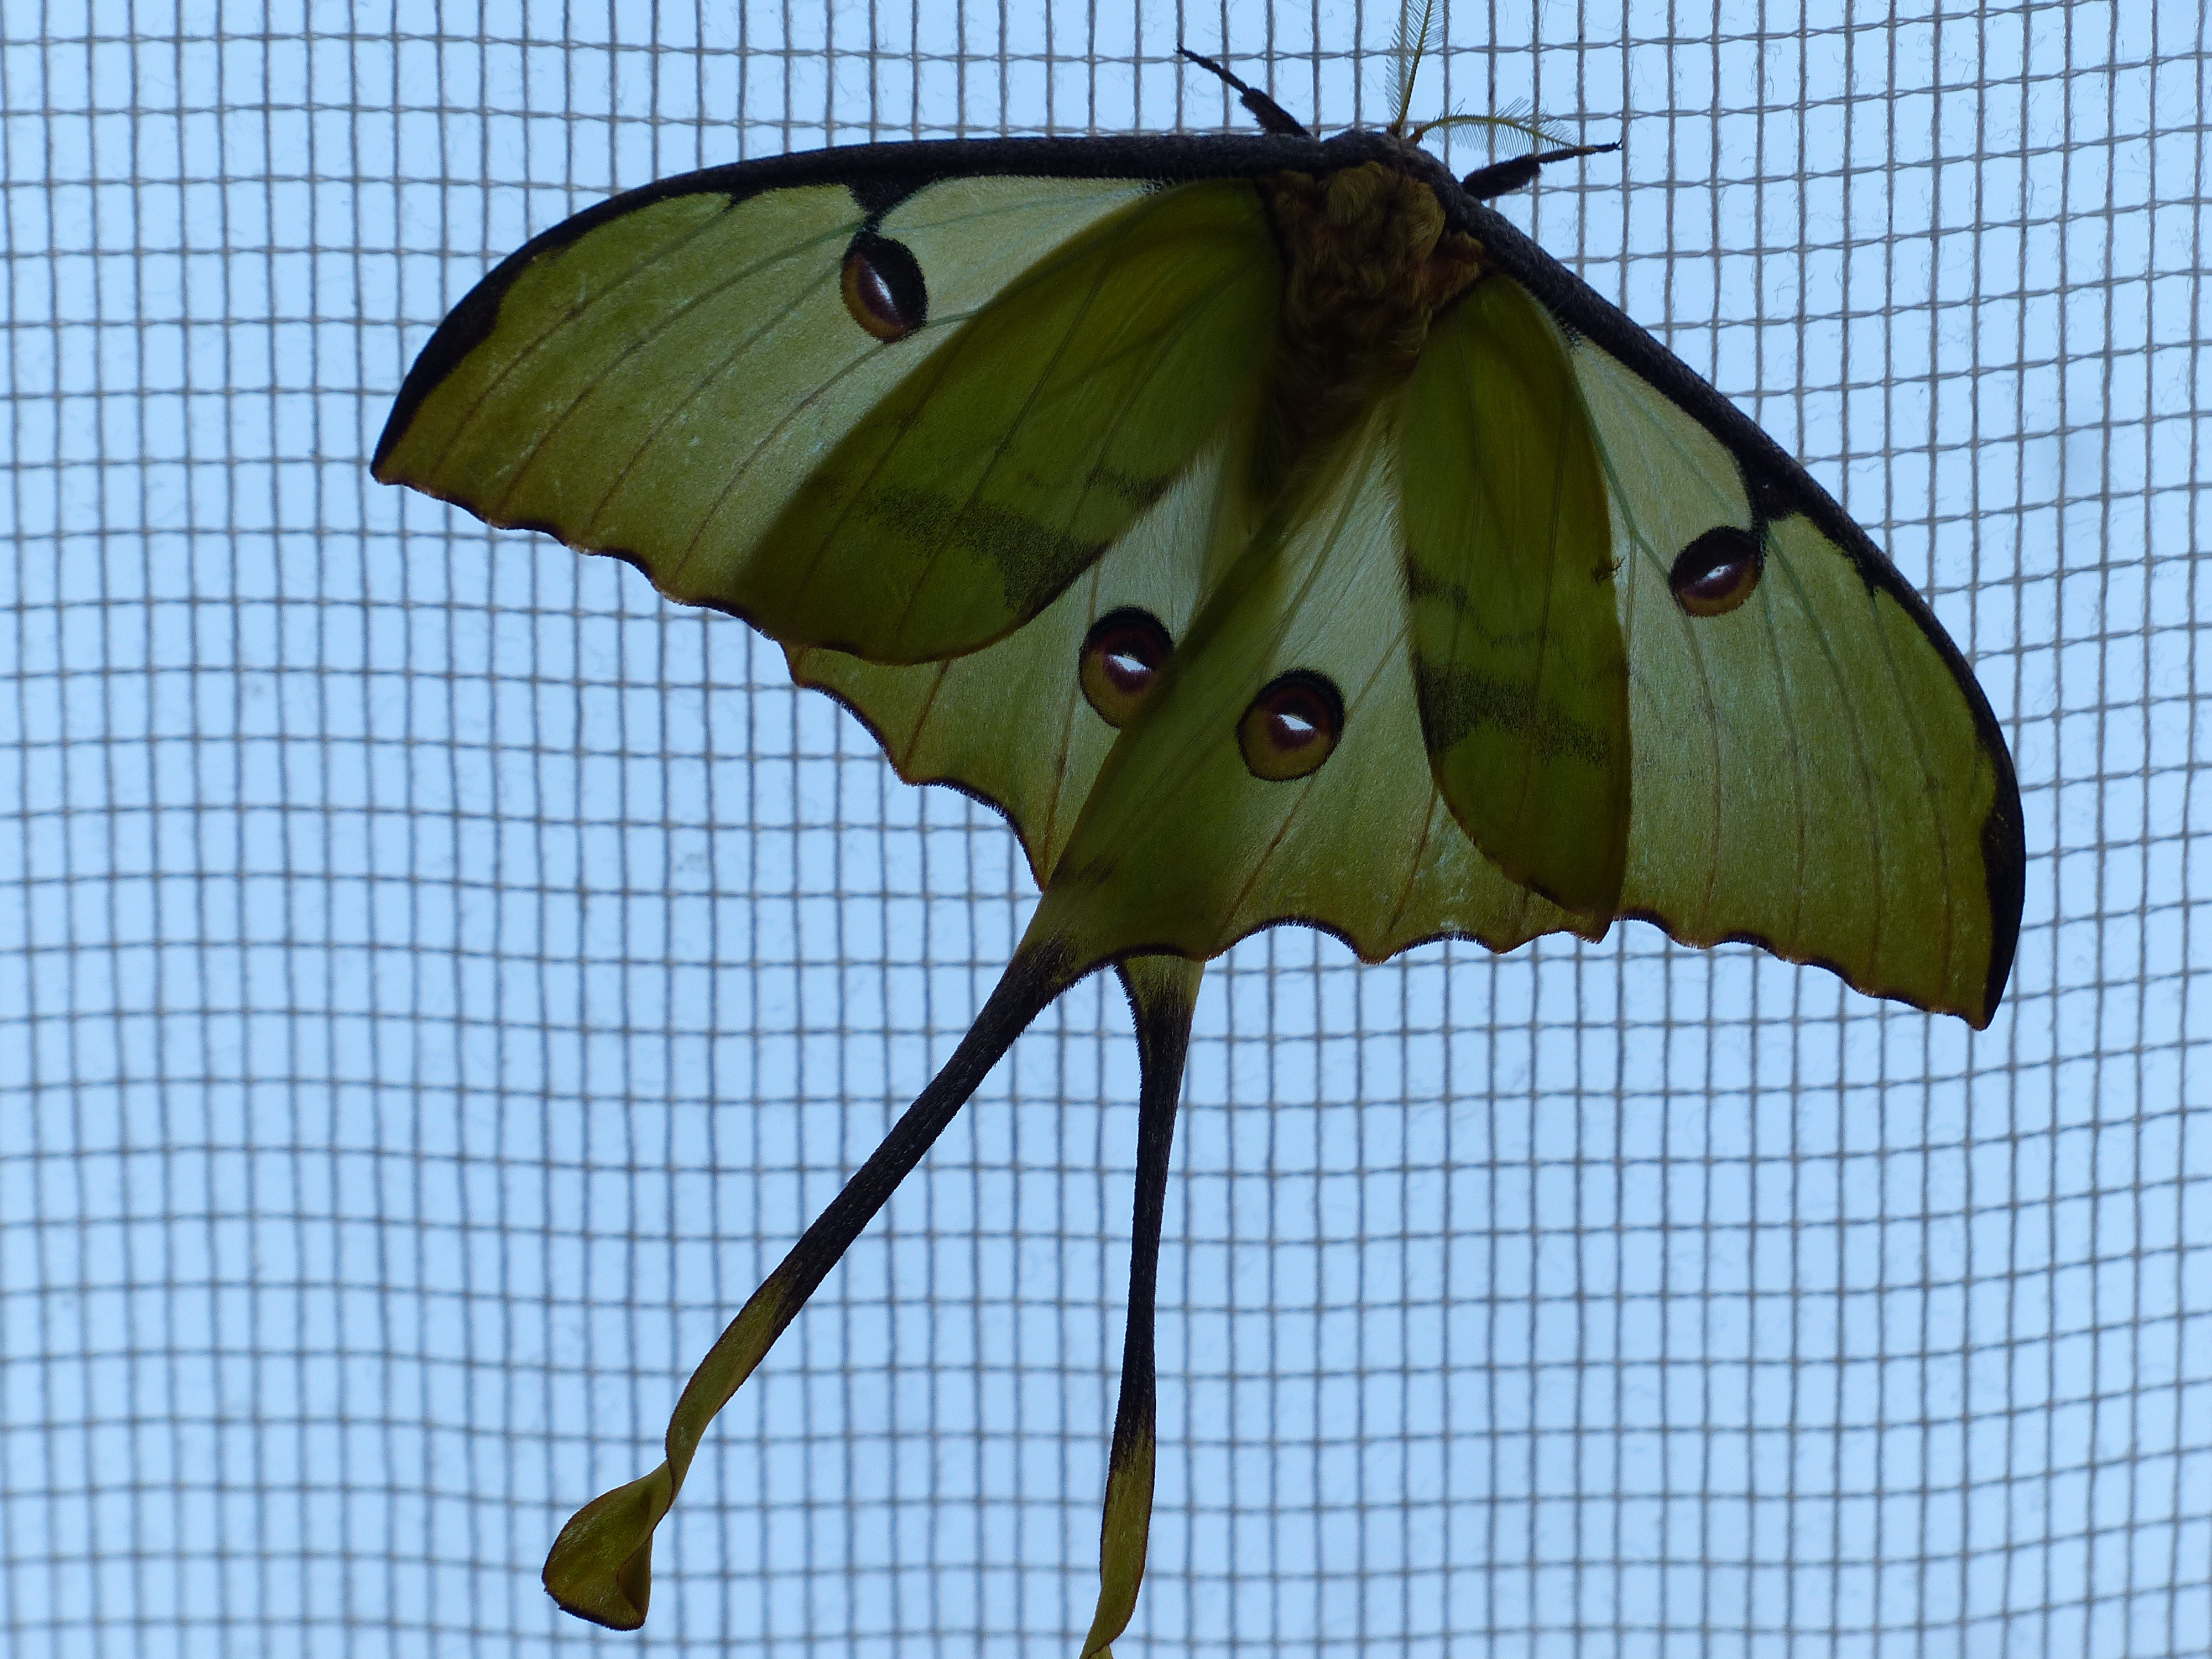
wing, leaf, green, tropical, insect, moth, butterfly, fauna, invertebrate, eyes, large, exotic, points, macro photography, arthropod, saturniidae, pollinator, eyespots, butterfly house, moths and butterflies, lycaenid, colias, peacock spinner, comet moth, argema mittrei, argema idea, argema madagascariensis, argema